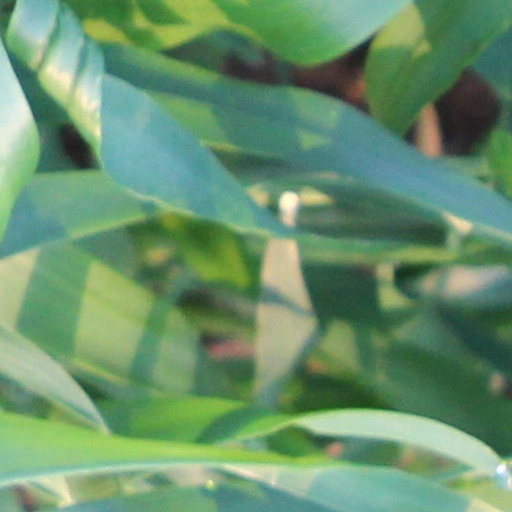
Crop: wheat